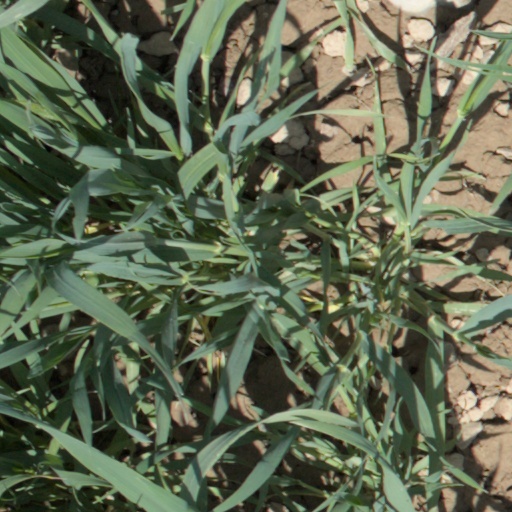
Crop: wheat